Sultanate of Dahlak

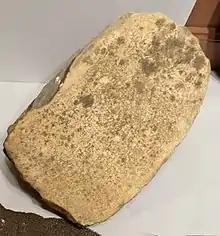
Tombstone of sultan Ahmad, who died in 1540

By the 15th century, the economy of the sultanate was not only in decline, but it was also forced to pay tribute to the emperors of Ethiopia. In 1464–1465, Massawa and the Dahlak archipelago were pillaged by emperor Zara Yaqob. By 1513 Dahlak had become a vassal of the Tahirids. In 1517 and 1520 it came into conflict with the Portuguese empire, resulting in much destruction. By 1526 the Dahalik sultan, Ahmad, had been degraded to a tributary. There was a short revival of the sultanate during the Ethiopian-Adal war, where the sultanate of Adal waged a temporarily successful jihad against the Ethiopian Empire. Sultan Ahmad joined Adal and was rewarded with the port town of Arkiko. However, in 1541, one year after the death of sultan Ahmad, the Portuguese returned and destroyed Dahlak yet again. Sixteen years later, the islands were occupied by the Ottoman Empire, who made them part of the Habesh Eyalet. Under the rule of the Ottomans, the Dahlak islands lost their significance.